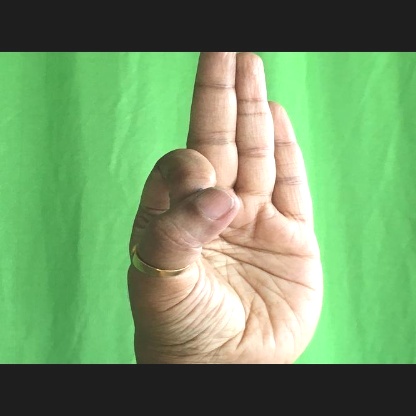
Mudra: Aralam